Propaganda in World War I

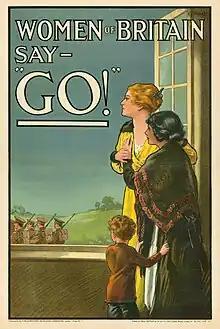
British propaganda poster that depicts women as bravely seeing their men off to war.

Both sides initially prohibited any photography or filming. The primary visual representation relied on war painting, but the Germans used some heavily-censored filmed newsreels. The French preferred painting over photography, but some parties used photographs to document the aftermath of damage that had been inflicted on cities by artillery. However, photographs of battle scenes were re-enactments by necessity.